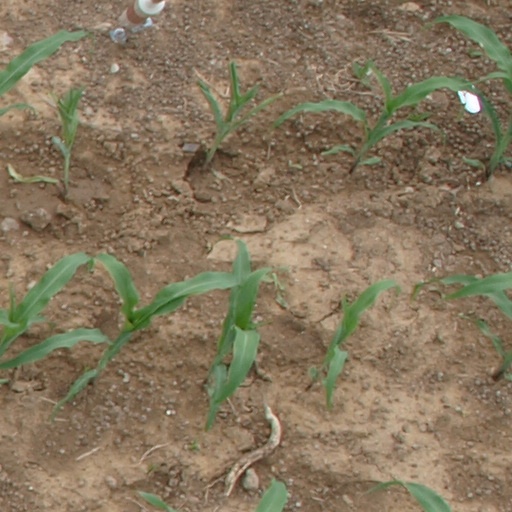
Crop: maize; corn